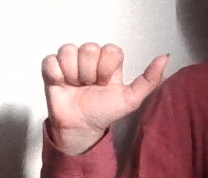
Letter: dhad